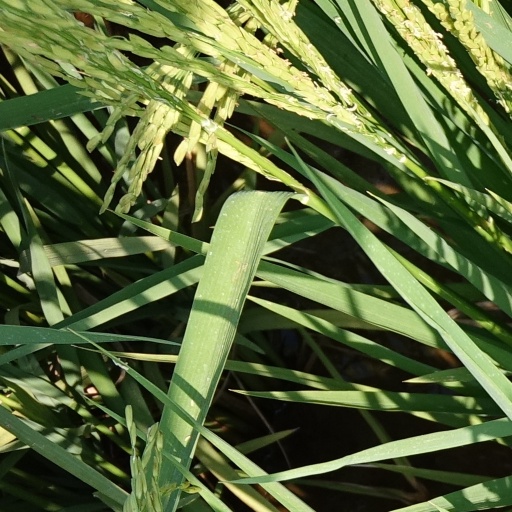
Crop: rice